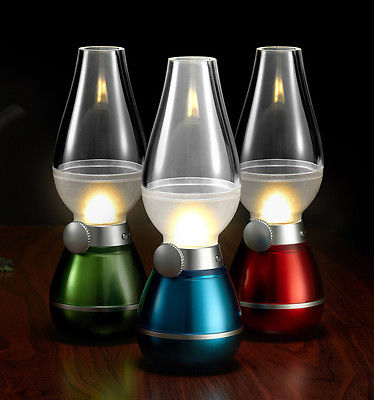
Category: lamp